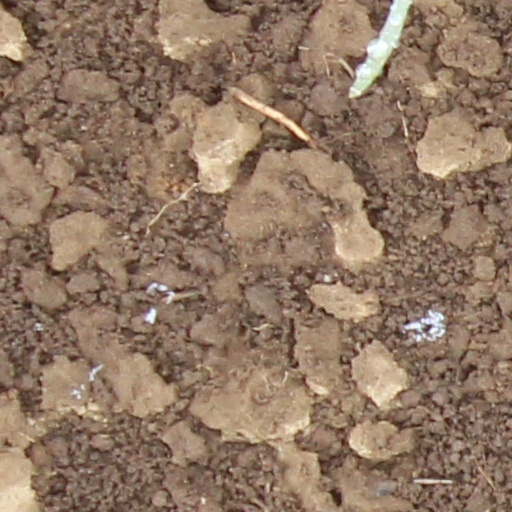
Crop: wheat